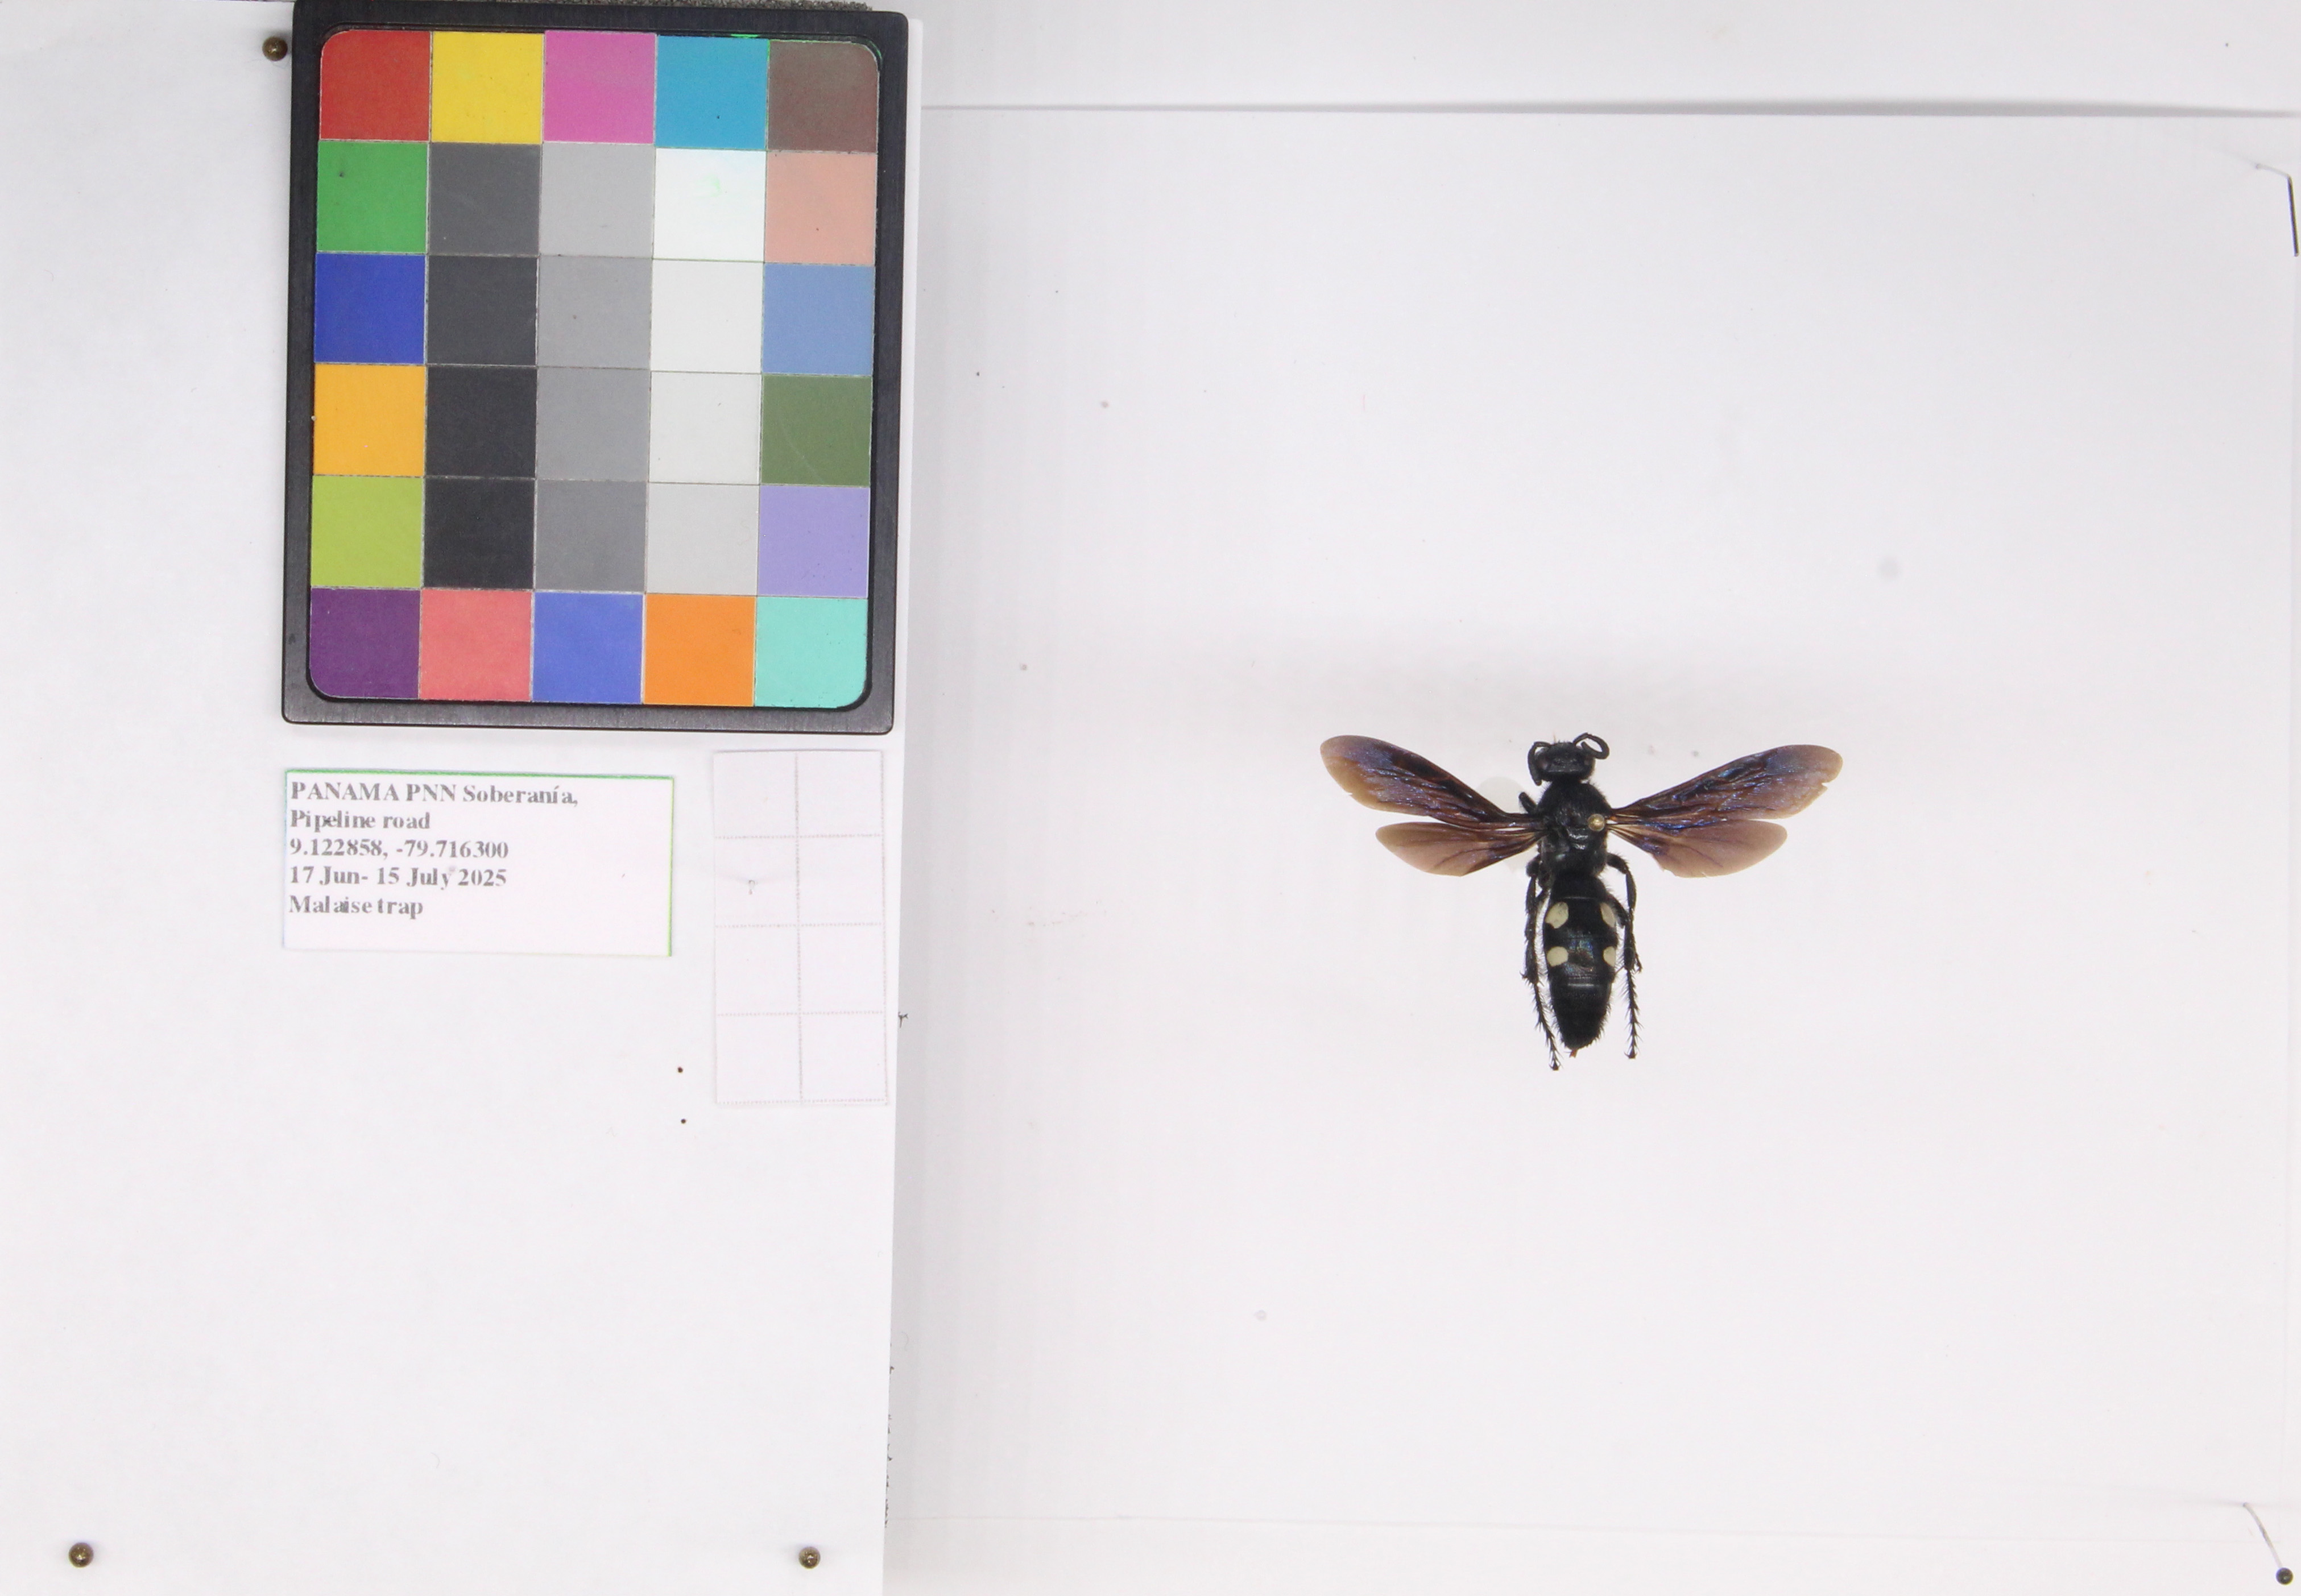
Label: wasp
Location: Gamboa